Ferdinando II de' Medici

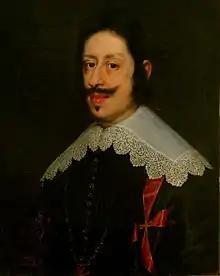
"Ferdinando II de' Medici in Coronation Robes" by Justus Sustermans.

Ferdinando II de' Medici (14 July 1610 – 23 May 1670) was grand duke of Tuscany from 1621 to 1670. He was the eldest son of Cosimo II de' Medici and Maria Maddalena of Austria. Remembered by his contemporaries as a man of culture and science, he actively participated in the Accademia del Cimento, the first official scientific society in Italy, formed by his younger brother, Leopoldo de' Medici. His 49-year rule was punctuated by the beginning of Tuscany's long economic decline, which was further exacerbated by his successor, Cosimo III de' Medici. He married Vittoria della Rovere, a first cousin, with whom he had two children who reached adulthood: the aforementioned Cosimo III, and Francesco Maria de' Medici, Duke of Rovere and Montefeltro, a cardinal.